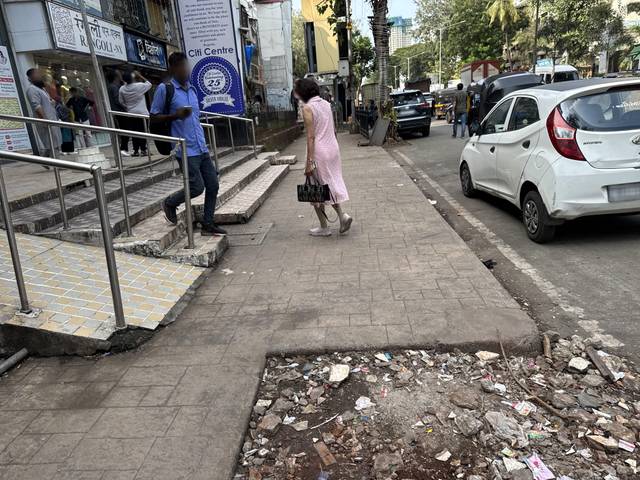
Region: India
Coordinates: 19.162, 72.846